Answer in natural language. Consider the 3D positions of the objects in the scene and not just the 2D positions in the image. Is the centerpoint of  dark brown wooden dresser with six drawers (marked A) at a higher height than black colour dog bed (marked B)? Choose between the following options: yes or no
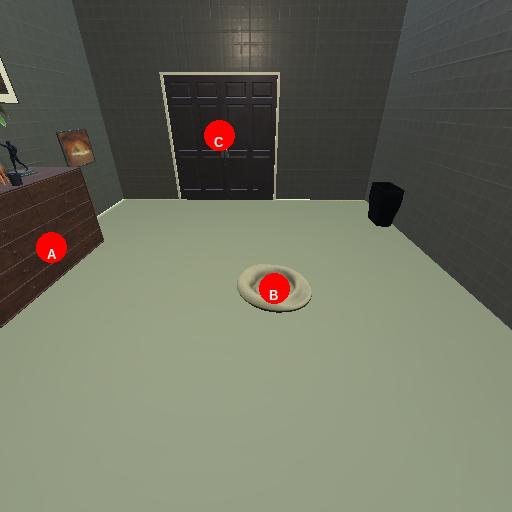
<answer>no</answer>